Khingila I

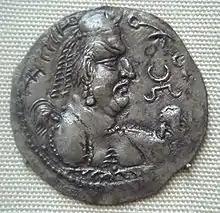
Approximate location of Khingila's territory

Khingila I (Bactrian: χιγγιλο "Khingilo", Brahmi script: 𑀔𑀺𑀗𑁆𑀕𑀺𑀮 "Khi-ṇgi-la", Middle Chinese: 金吉剌 "Kim kjit lat", Persian: شنگل "Shengel"; c.430-490) was the founding king of the Hunnic Alkhan dynasty (Bactrian: αλχανο, Middle Chinese: 嚈噠, "Iep dat"). He was a contemporary of Khushnavaz (fl. 484).